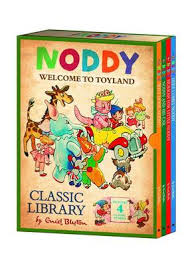
Portrait style: Cartoon Portrait